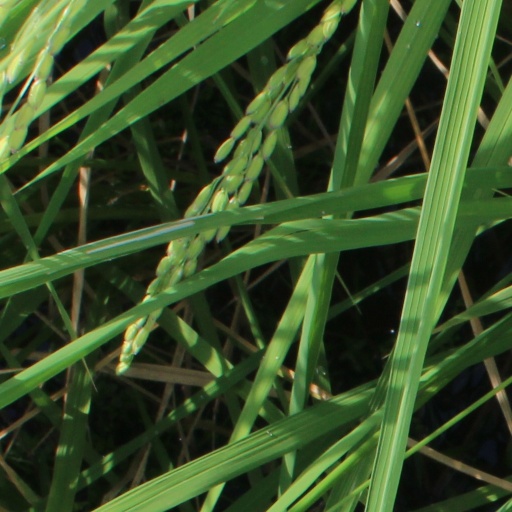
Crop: rice